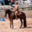
Label: horse